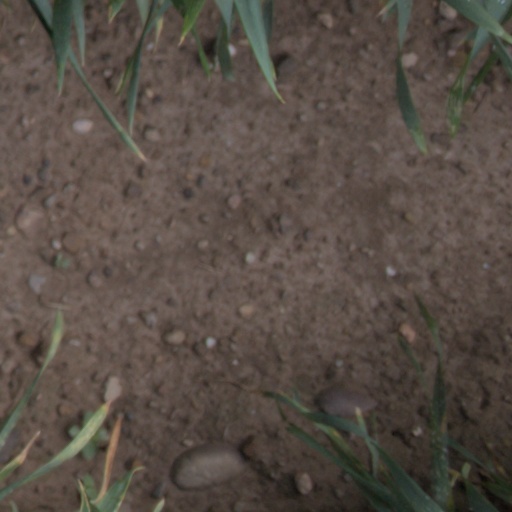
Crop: wheat